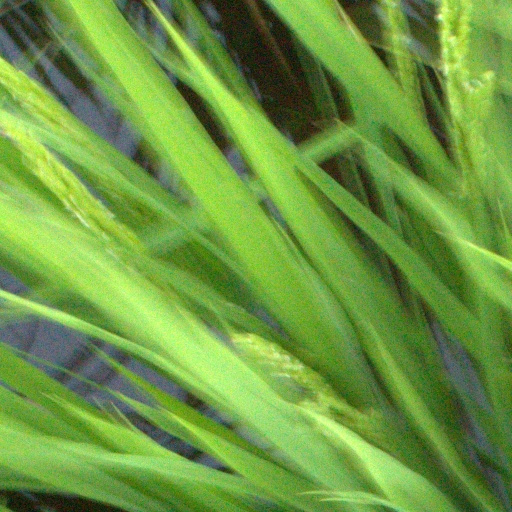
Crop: rice